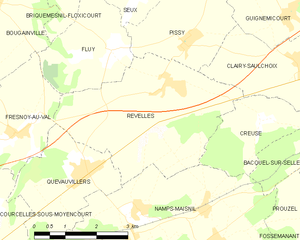
Carte des communes françaises Revelles